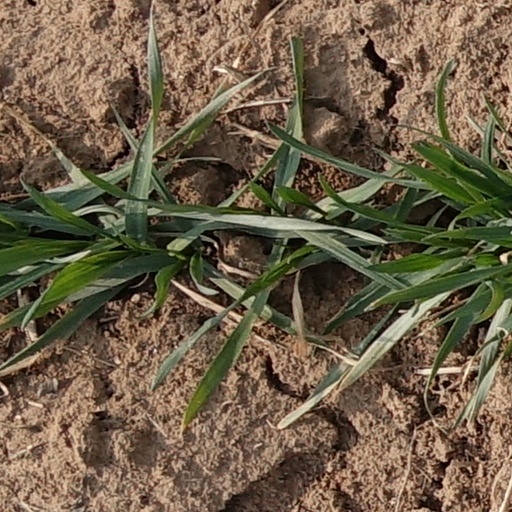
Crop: wheat